Cavalcade

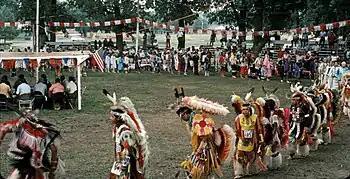
Grand Entry at a Native American Pow-Wow

In New Mexico, Philmont Scout Ranch includes a week-long cavalcade among its programs. The annual pilgrimage to El Santuario de Chimayó includes a cavalcade of classic cars on Good Friday. Traditionally, the pilgrimage had been made on foot. Today, in addition to traveling by car and foot, a few pilgrims ride horses. Columbus, New Mexico is the end point of the annual Cabalgata Binacional Villista (see #Chihuahua).